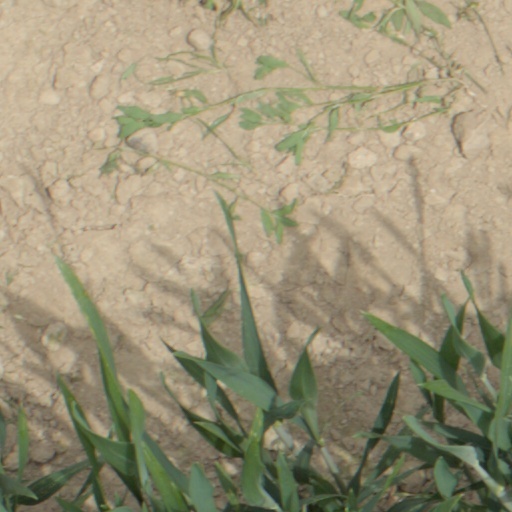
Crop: wheat